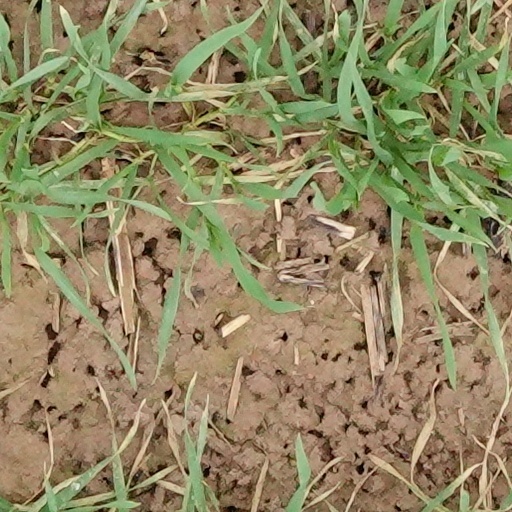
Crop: wheat